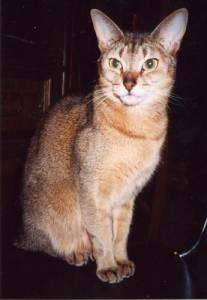
Breed: Abyssinian